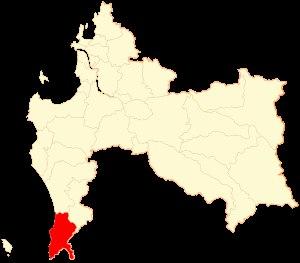
Tirúa est une commune du Chili faisant partie de la province d'Arauco, elle-même rattachée à la région du Biobío. Elle s'étend sur 624 km².